Port of Thessaloniki

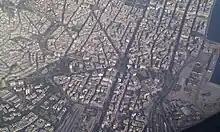
View of Vardaris area

In the area above the port, traditionally called "Vardaris" (and "Varonou Hirs", Baron Hirsch, a quarter of the area), the Holocaust Museum of Greece, among others, is being constructed. The old railway station, from where the Jews of the city were deported to Auschwitz concentration camp, was located in this area and the museum is being constructed on land leased by the Hellenic Railways Organisation. The Municipality of Thessaloniki also wants to create a Metropolitan Park, a Memorial Park and a Jewish school in the same area.